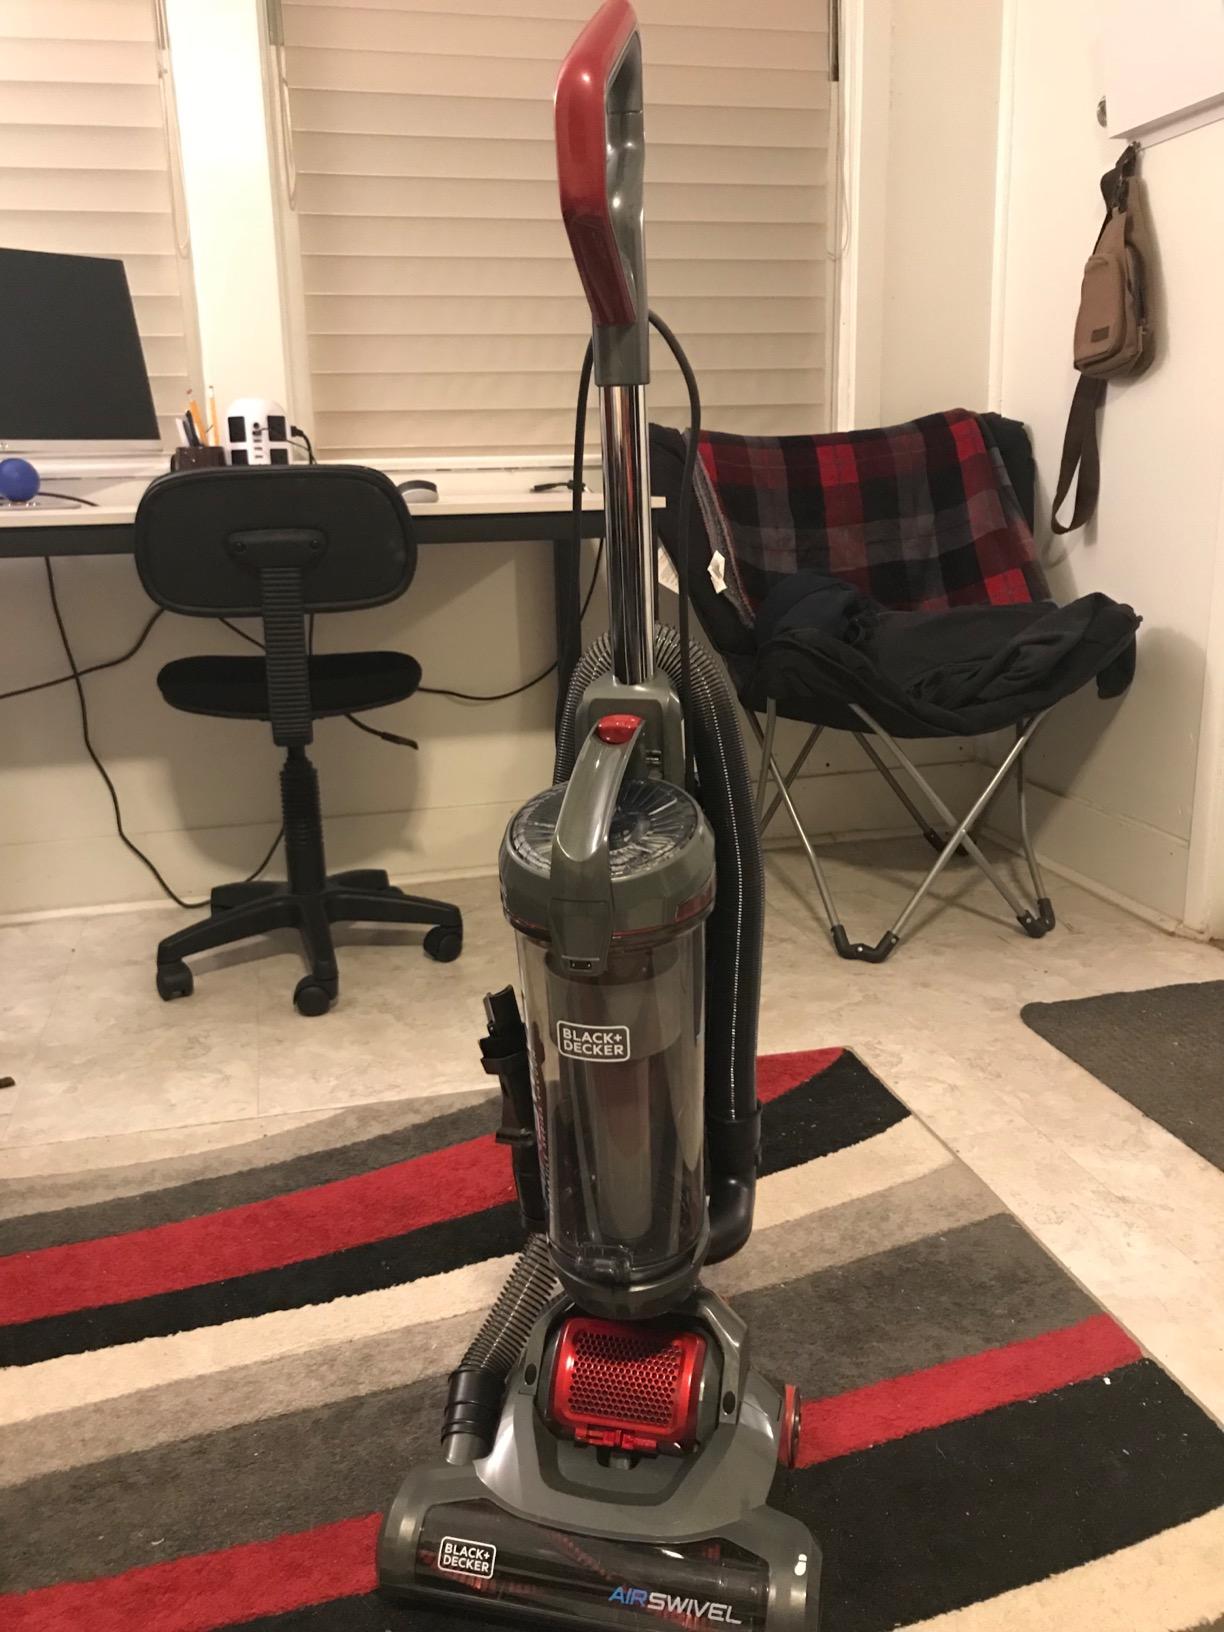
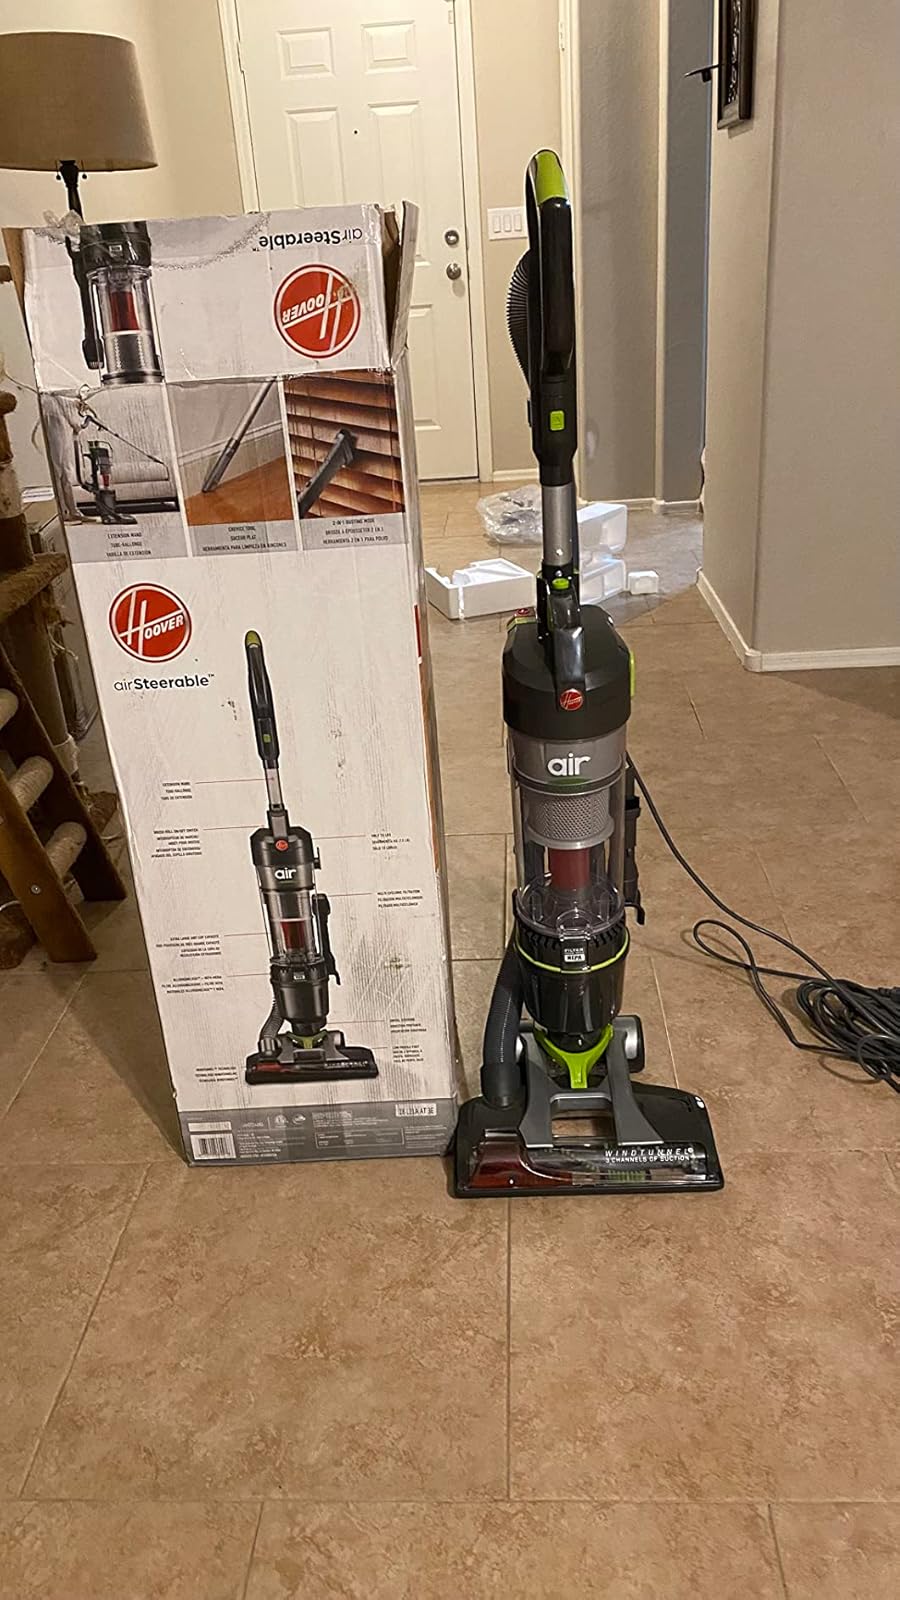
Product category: items_vacuum
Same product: no